F(x) (group)

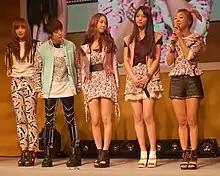
f(x) in December 2011

f(x) released their first full-length studio album "Pinocchio" in April 2011, with the lead single "Pinocchio (Danger)". The single peaked at number one on the Gaon digital single chart, and the group went on to take eight music show wins. On June 14, "Pinocchio" was re-released under the title "Hot Summer". The repackaged album contained the title track "Hot Summer" (a remake of a Monrose song produced by Thomas Troelsen and Remee), as well as three previously released digital singles: "LA chA TA", "Chu~♡", and "Is It Ok?". "Hot Summer" peaked at #2 on the Gaon digital single chart and was downloaded over 375,000 times in the week of release. The song went on to become one of the most successful singles of 2011 in South Korea, selling 2,909,384 copies by the end of the year. In August, the group released a song called "Garagabana" for the game "Bust-a-Move" and in December they released a song in English, titled "1, 2, 3", as part of the "2011 Winter SMTown – The Warmest Gift" album.